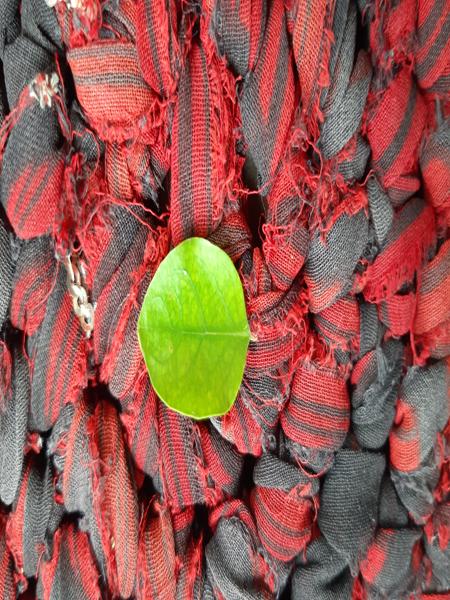
Plant: Amla